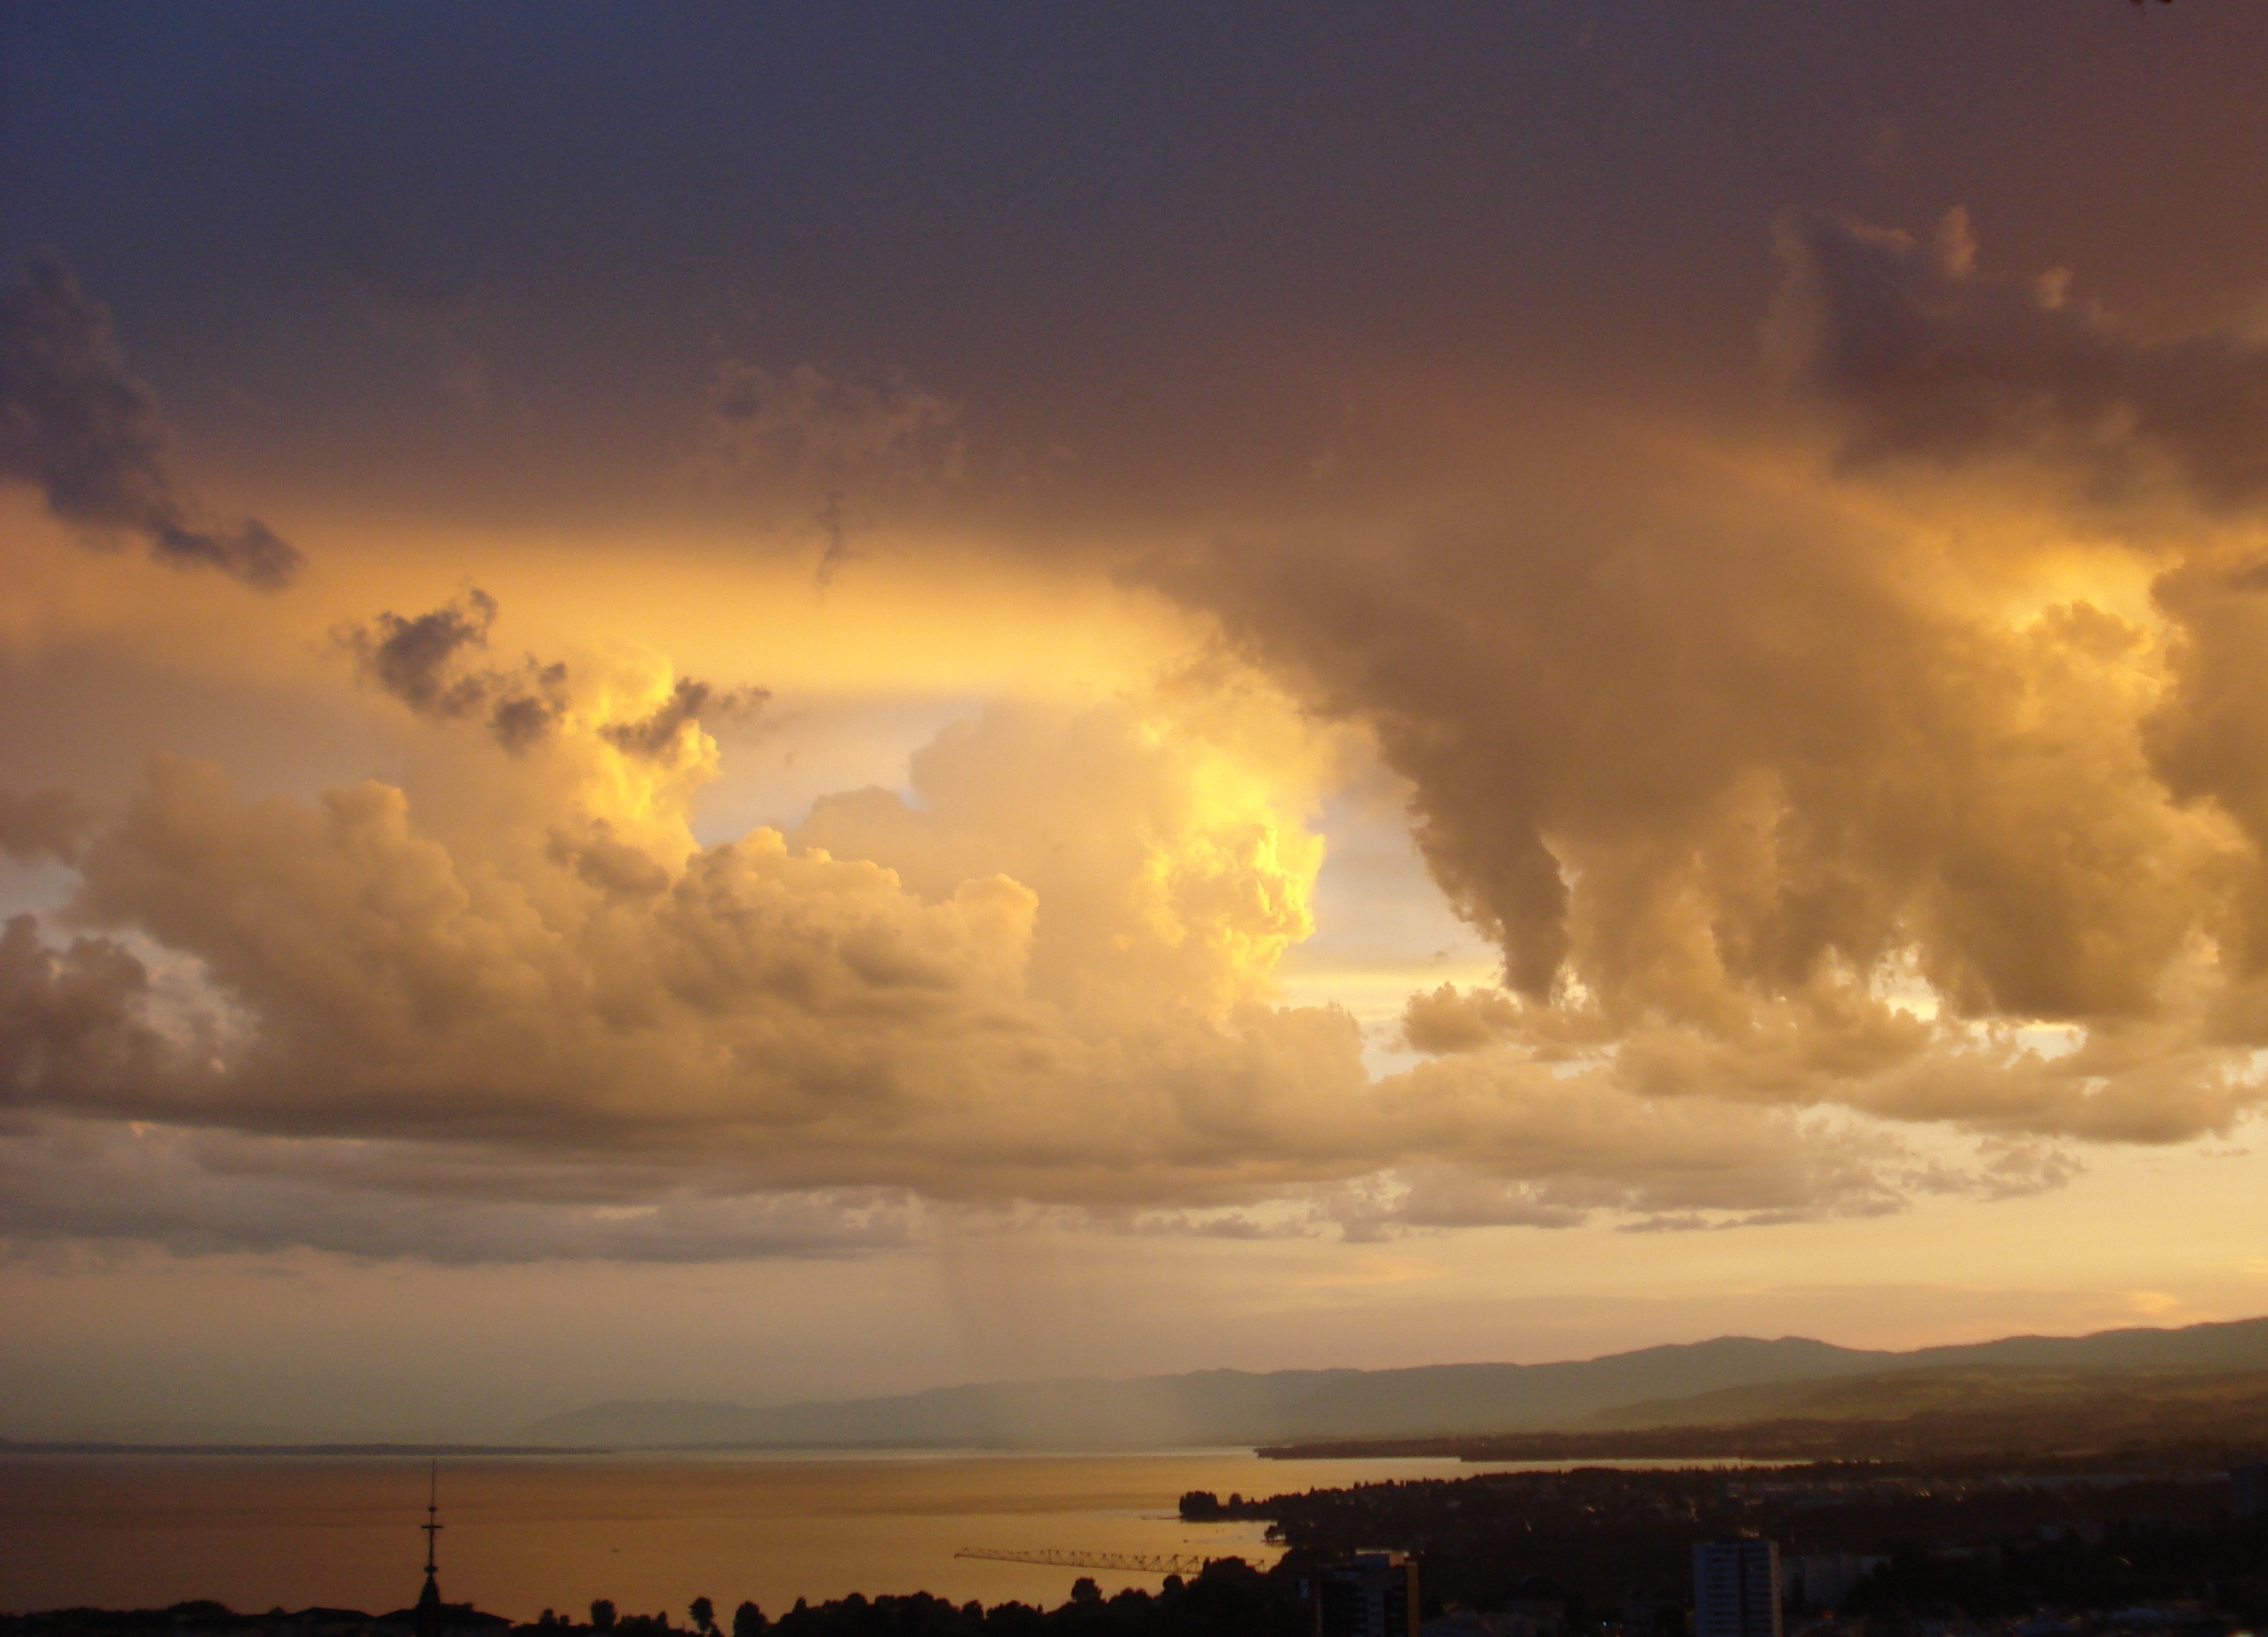
nature, horizon, cloud, sky, sun, sunrise, sunset, sunlight, morning, rain, lake, dawn, atmosphere, dusk, evening, twilight, show, storm, cumulus, lights, clouds, stormy, switzerland, fabulous, lausanne, lake geneva, afterglow, gleams, meteorological phenomenon, atmospheric phenomenon, red sky at morning